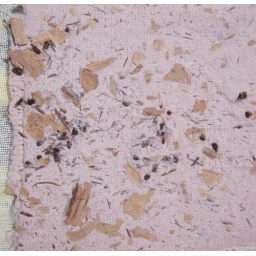
so much beautiful Banksia flower fiber mixed in with the paper bark pieces...